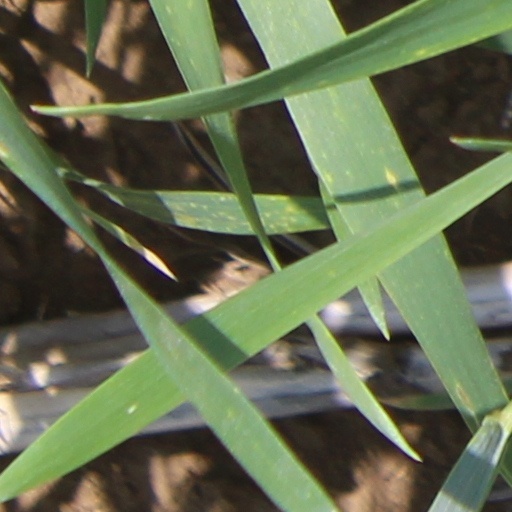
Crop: wheat